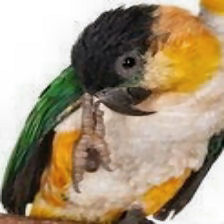
Species: BLACK HEADED CAIQUE
Scientific name: PIONITES MELANOCEPHALUS